Total Denial

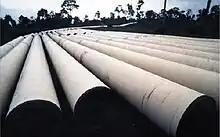
Yadana pipeline during construction

Total Denial is a 2006 documentary film about fifteen Burmese villagers going up against oil giants UNOCAL and Total as they build the Yadana Pipeline.